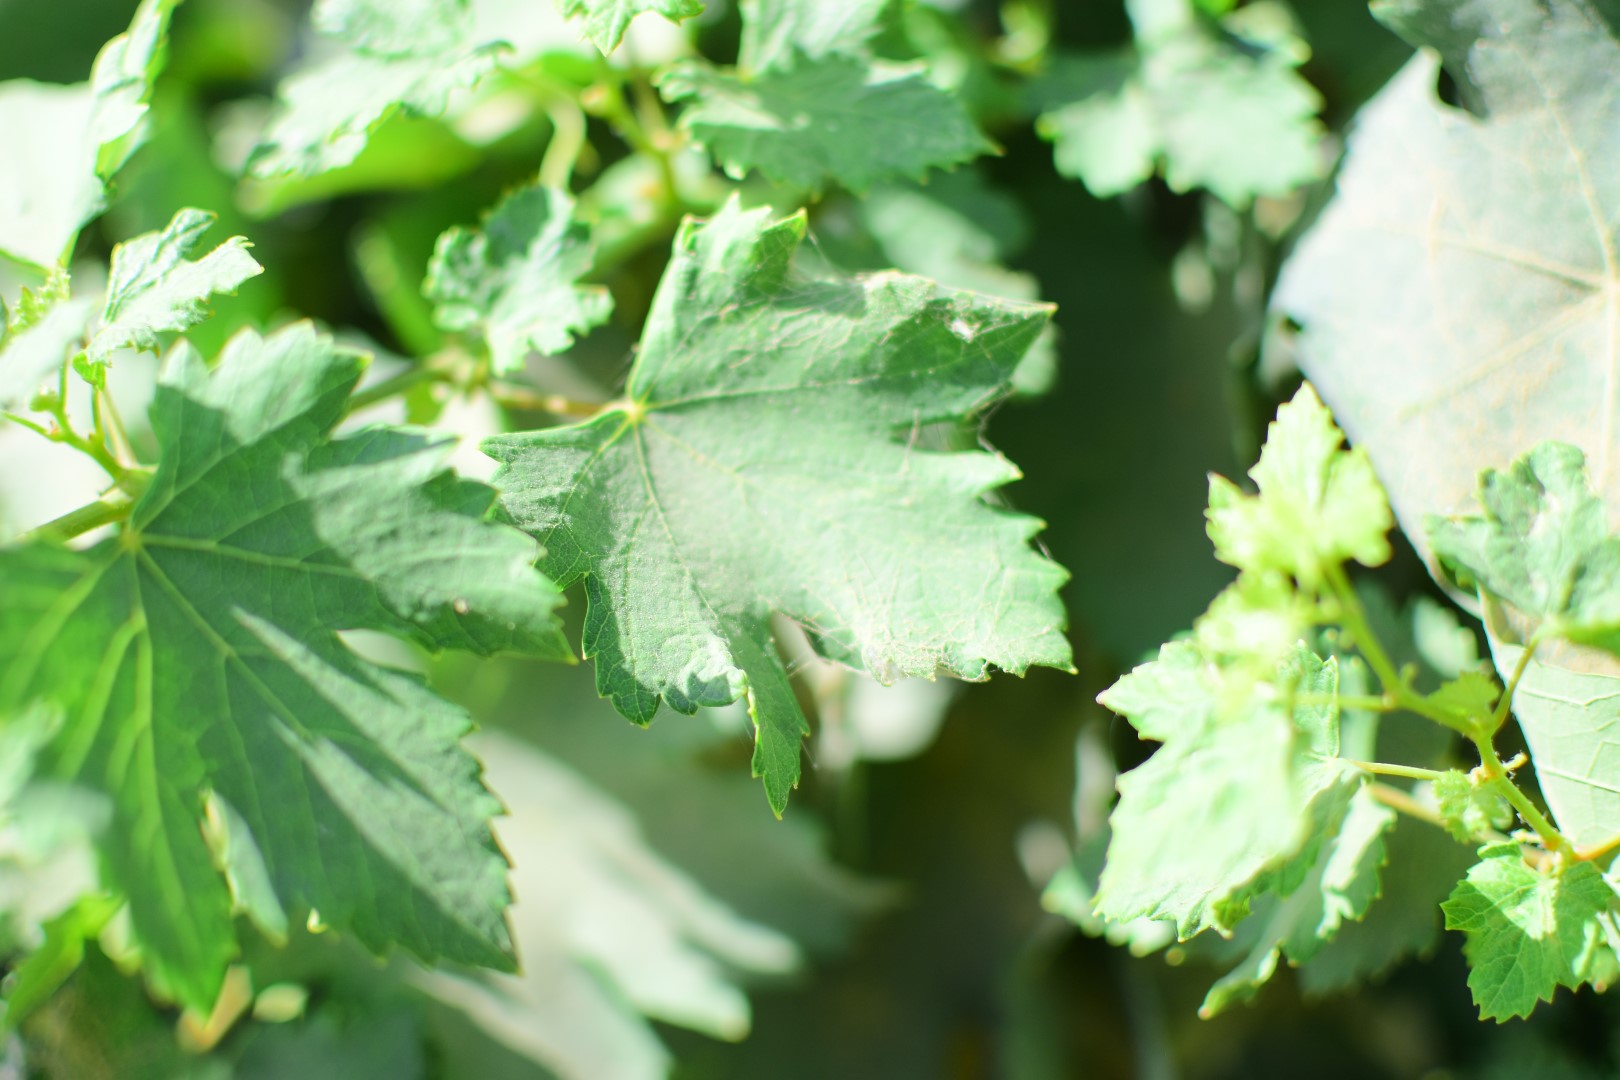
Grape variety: Halawani